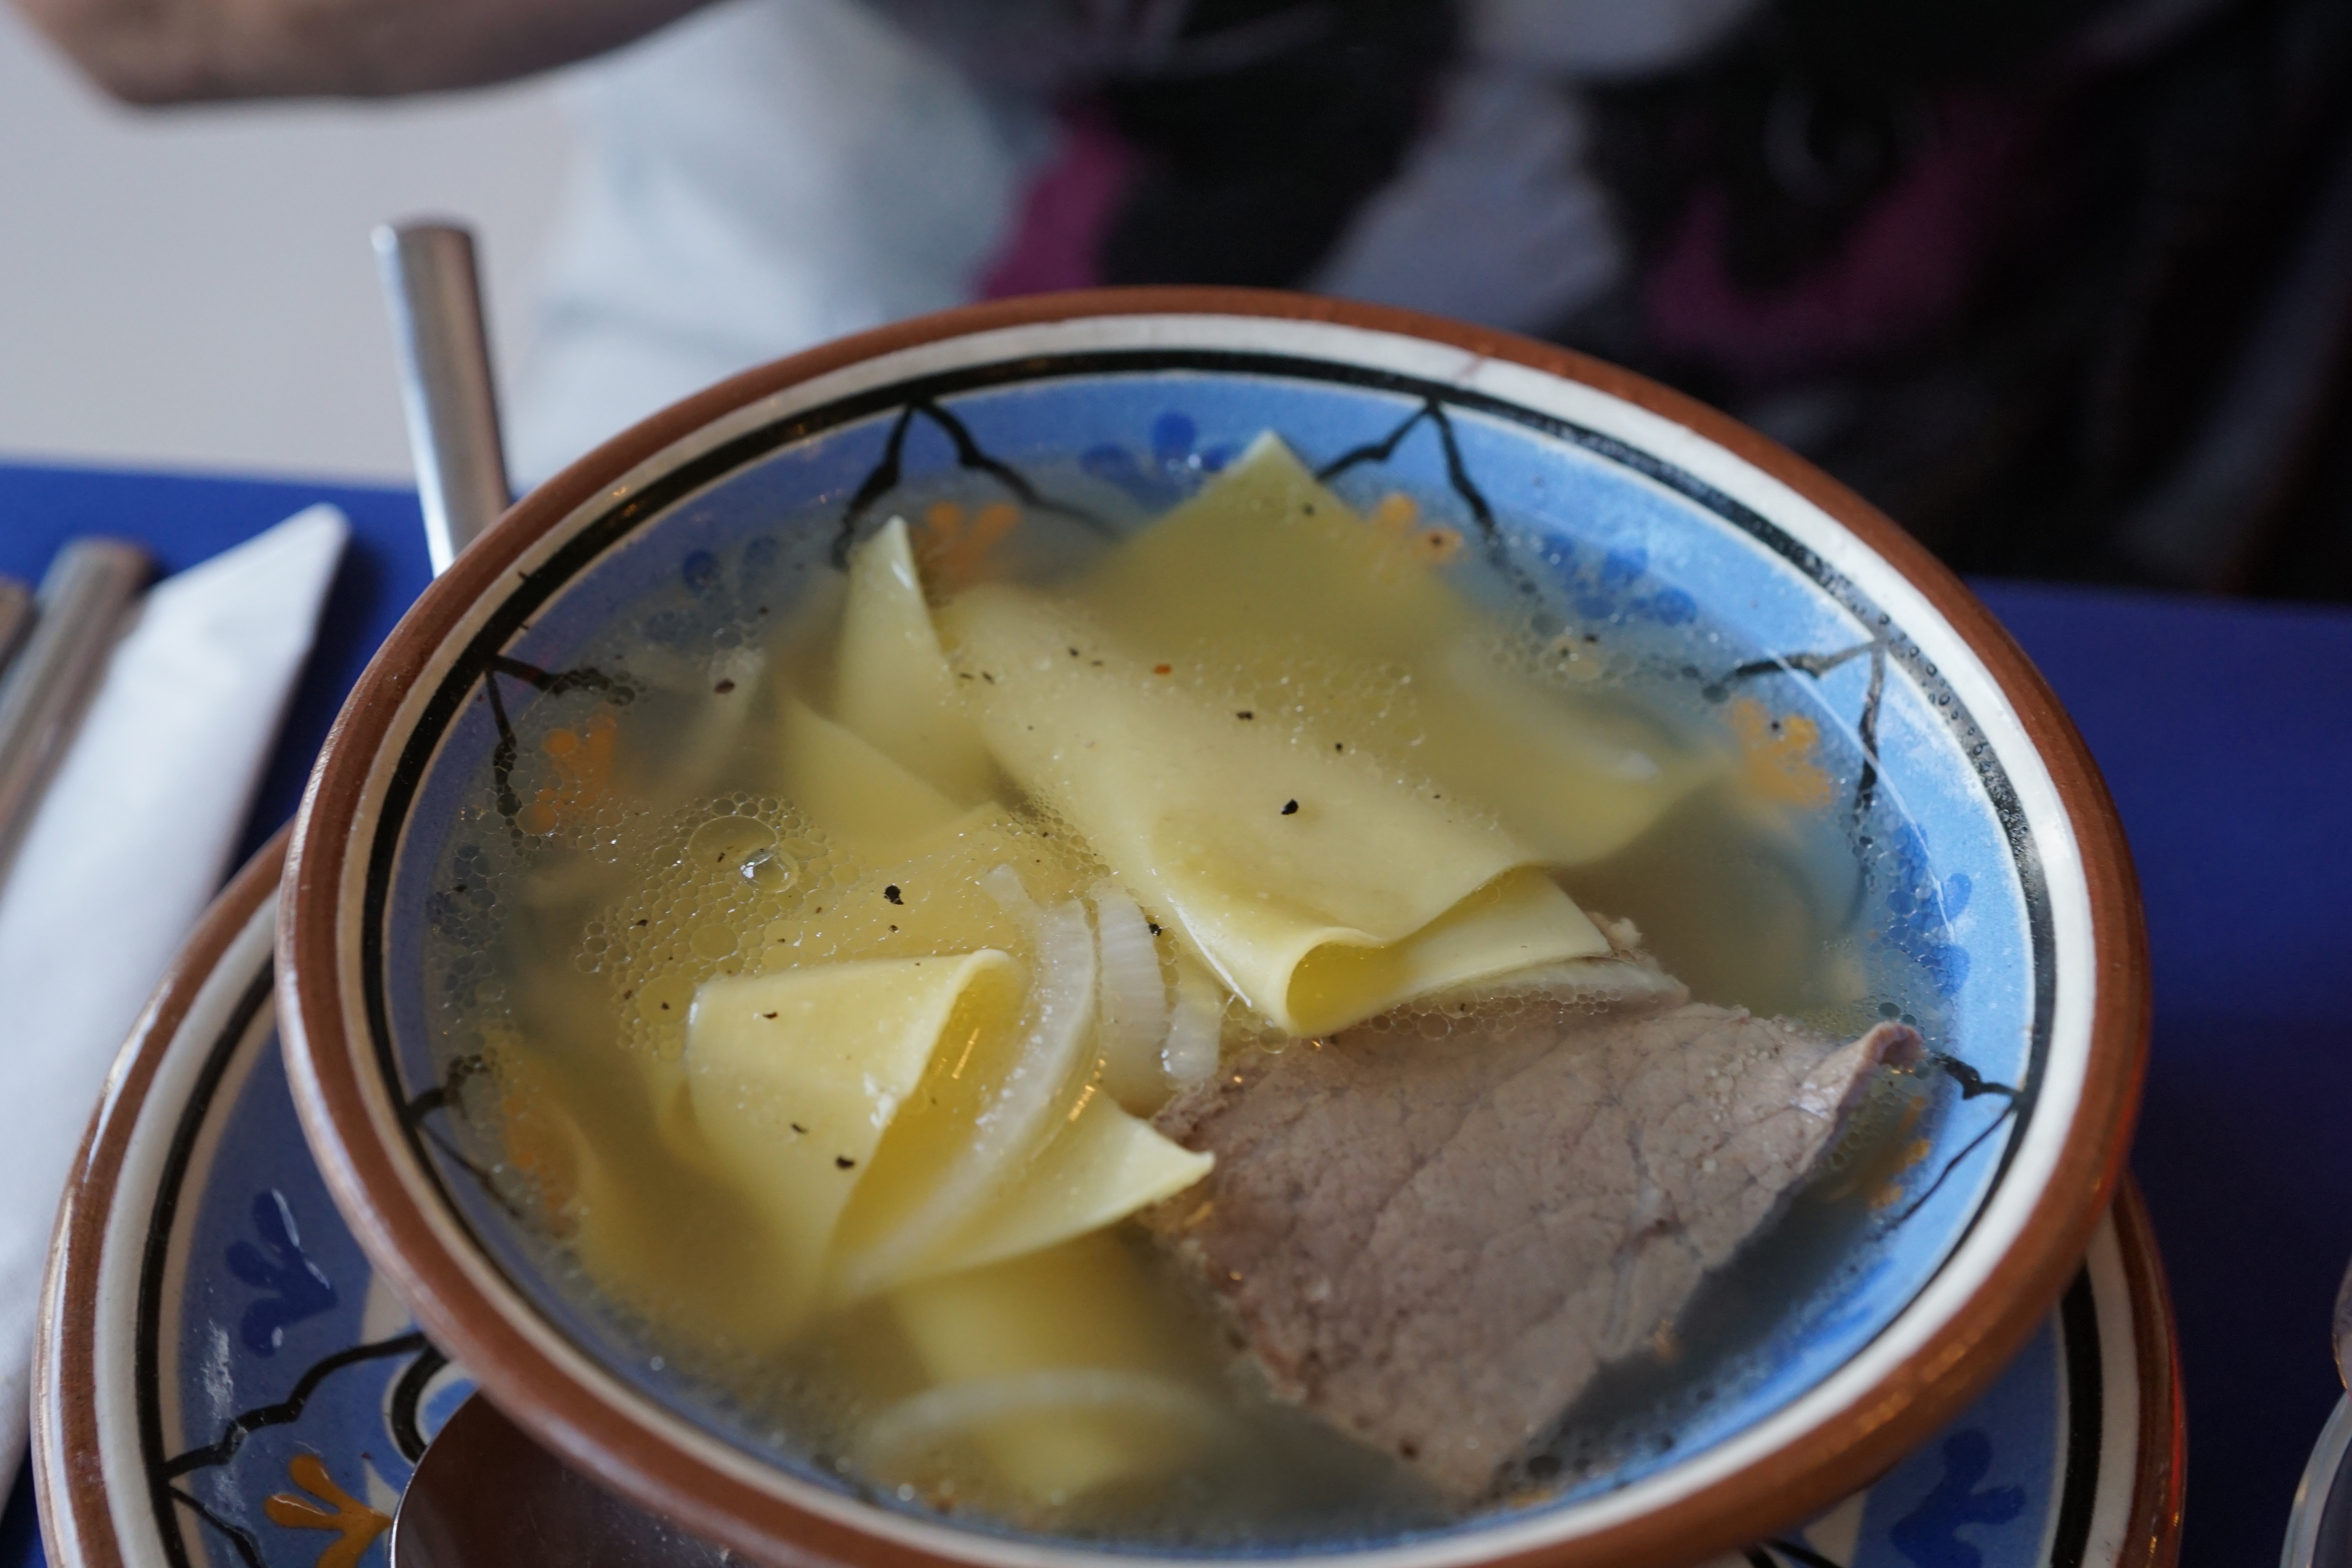
liquid, restaurant, dish, food, produce, vegetable, plate, healthy, eat, meat, cuisine, soup, dough, cook, noodles, national, court, enjoy, serve, kazakh